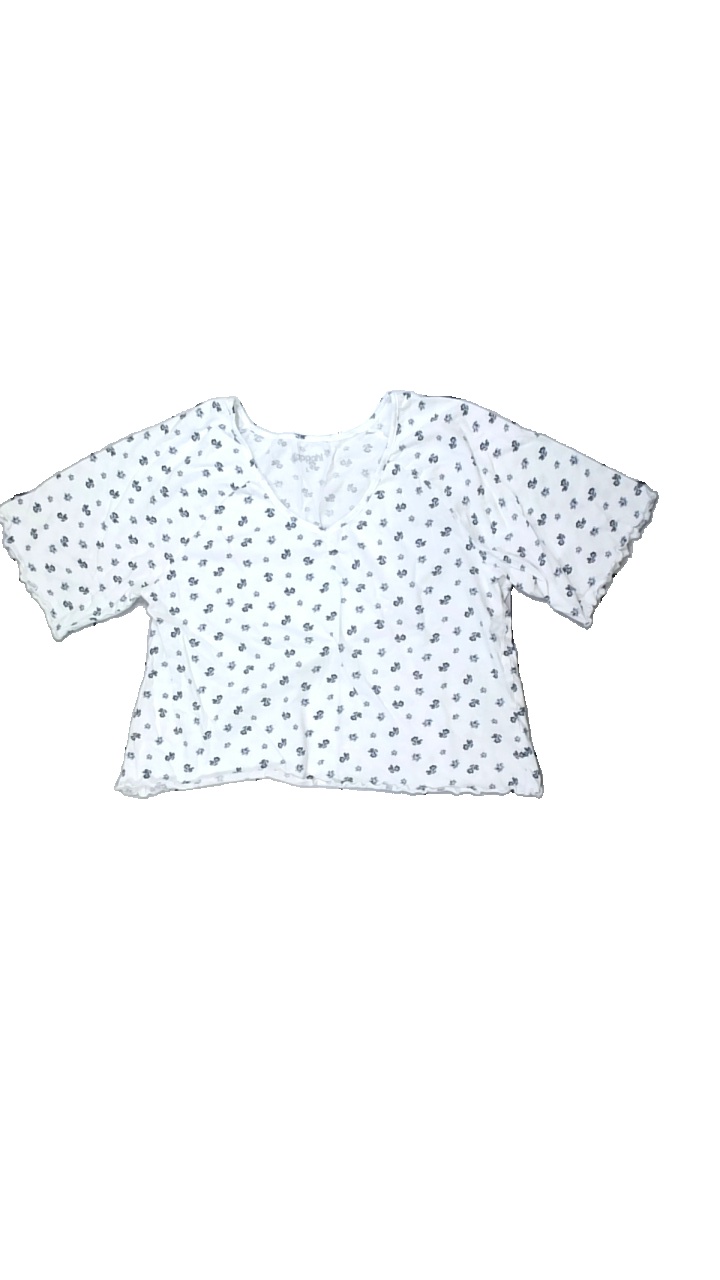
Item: T-shirt (Ladies)
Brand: Kappahl
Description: croppad t-shirt med blommor på
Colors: Blue, White
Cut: Cropped
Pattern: Floral print
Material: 100% cotton
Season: All
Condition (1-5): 5
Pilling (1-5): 5
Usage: Reuse
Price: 50-100